Hannes Ocik

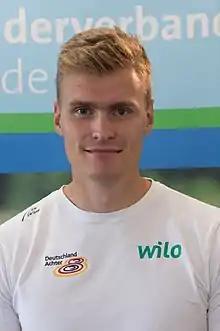
Ocik in 2017

Hannes Ocik (born 8 June 1991) is a German representative rower. He is a three-time world champion, twice an Olympic silver medallist and a five time gold medal winner at European Rowing Championships in the German senior men's eight — the Deutschlandachter. He stroked the German eight consistently from 2015 including their three world championship wins during their dominant period from 2017 to 2019. He was also at stroke at the 2017 World Rowing Cup II when the Deutschlandachter set a world's best time of 5.18.68, which was still the standing world mark as of 2021.